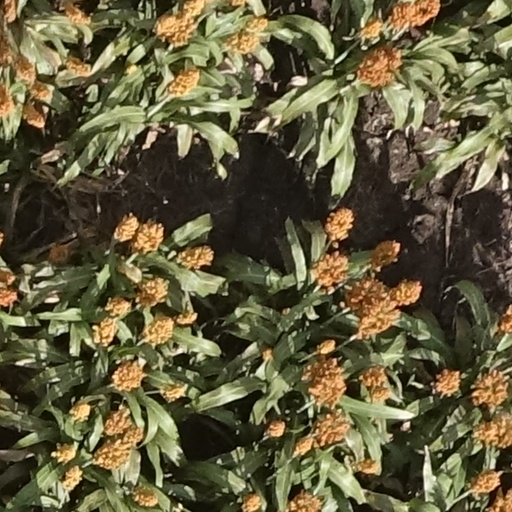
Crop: sorghum